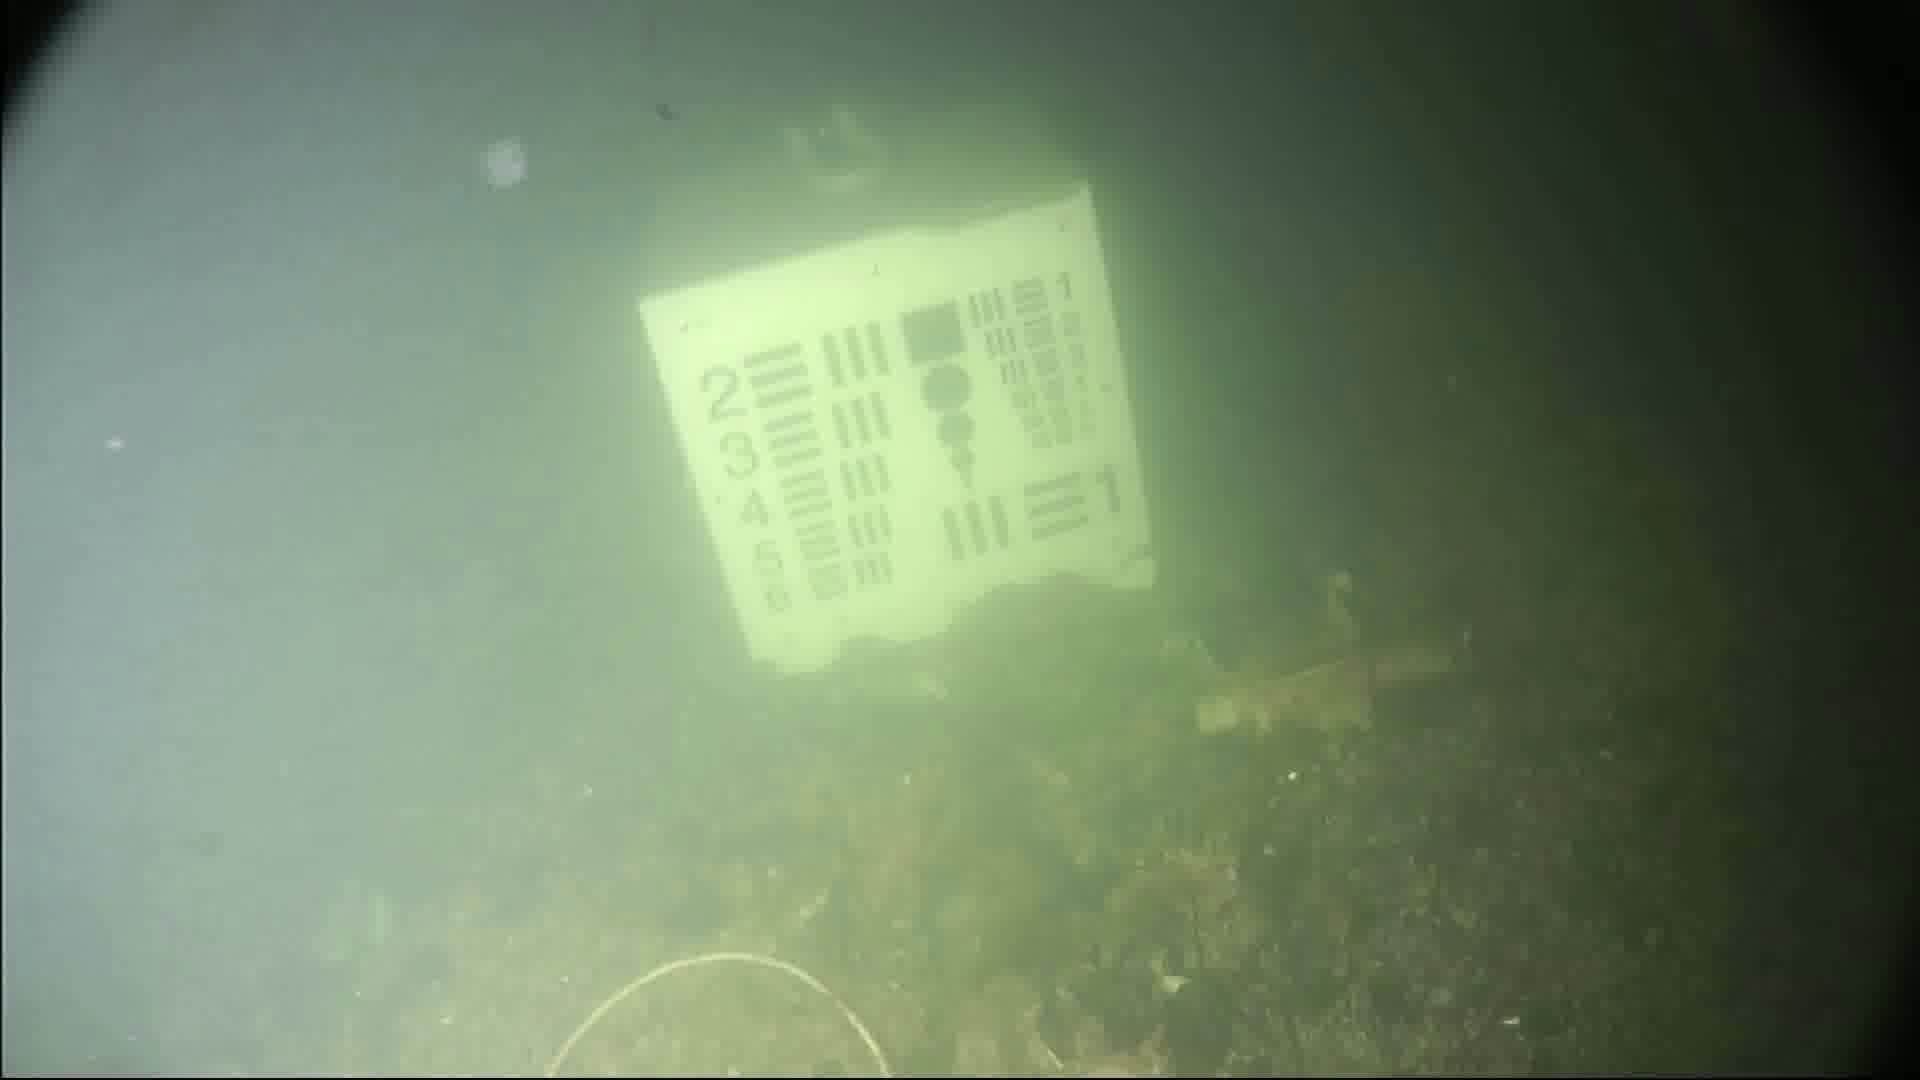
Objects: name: jellyfish